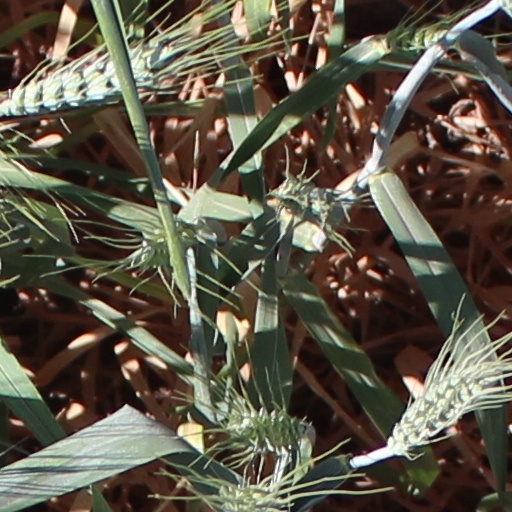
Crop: wheat